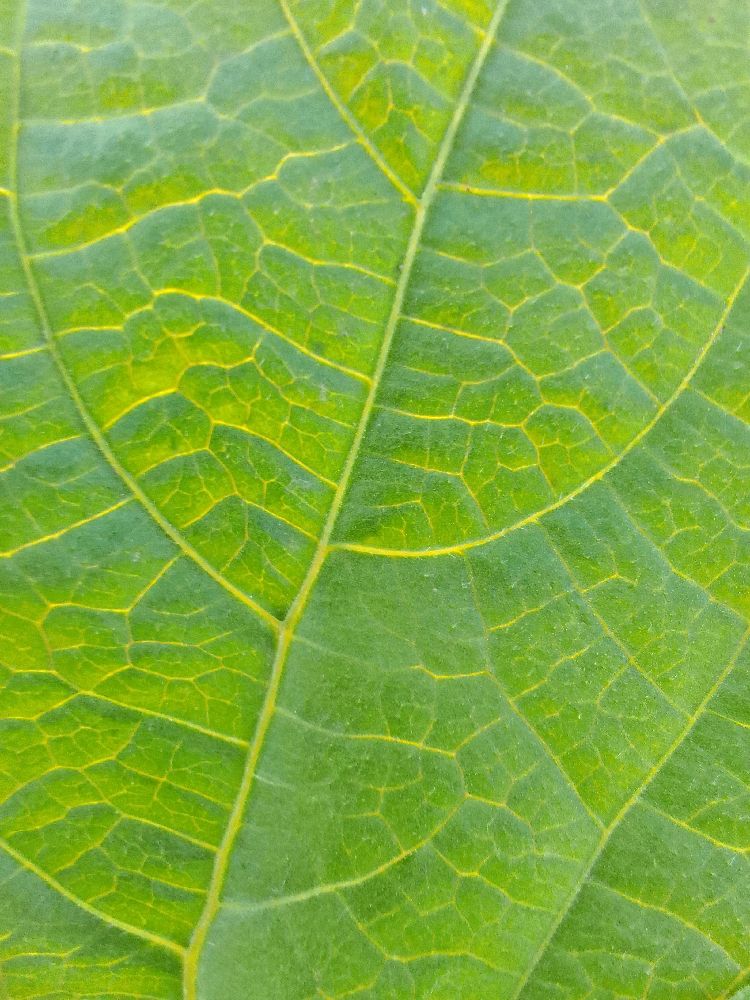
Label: healthy